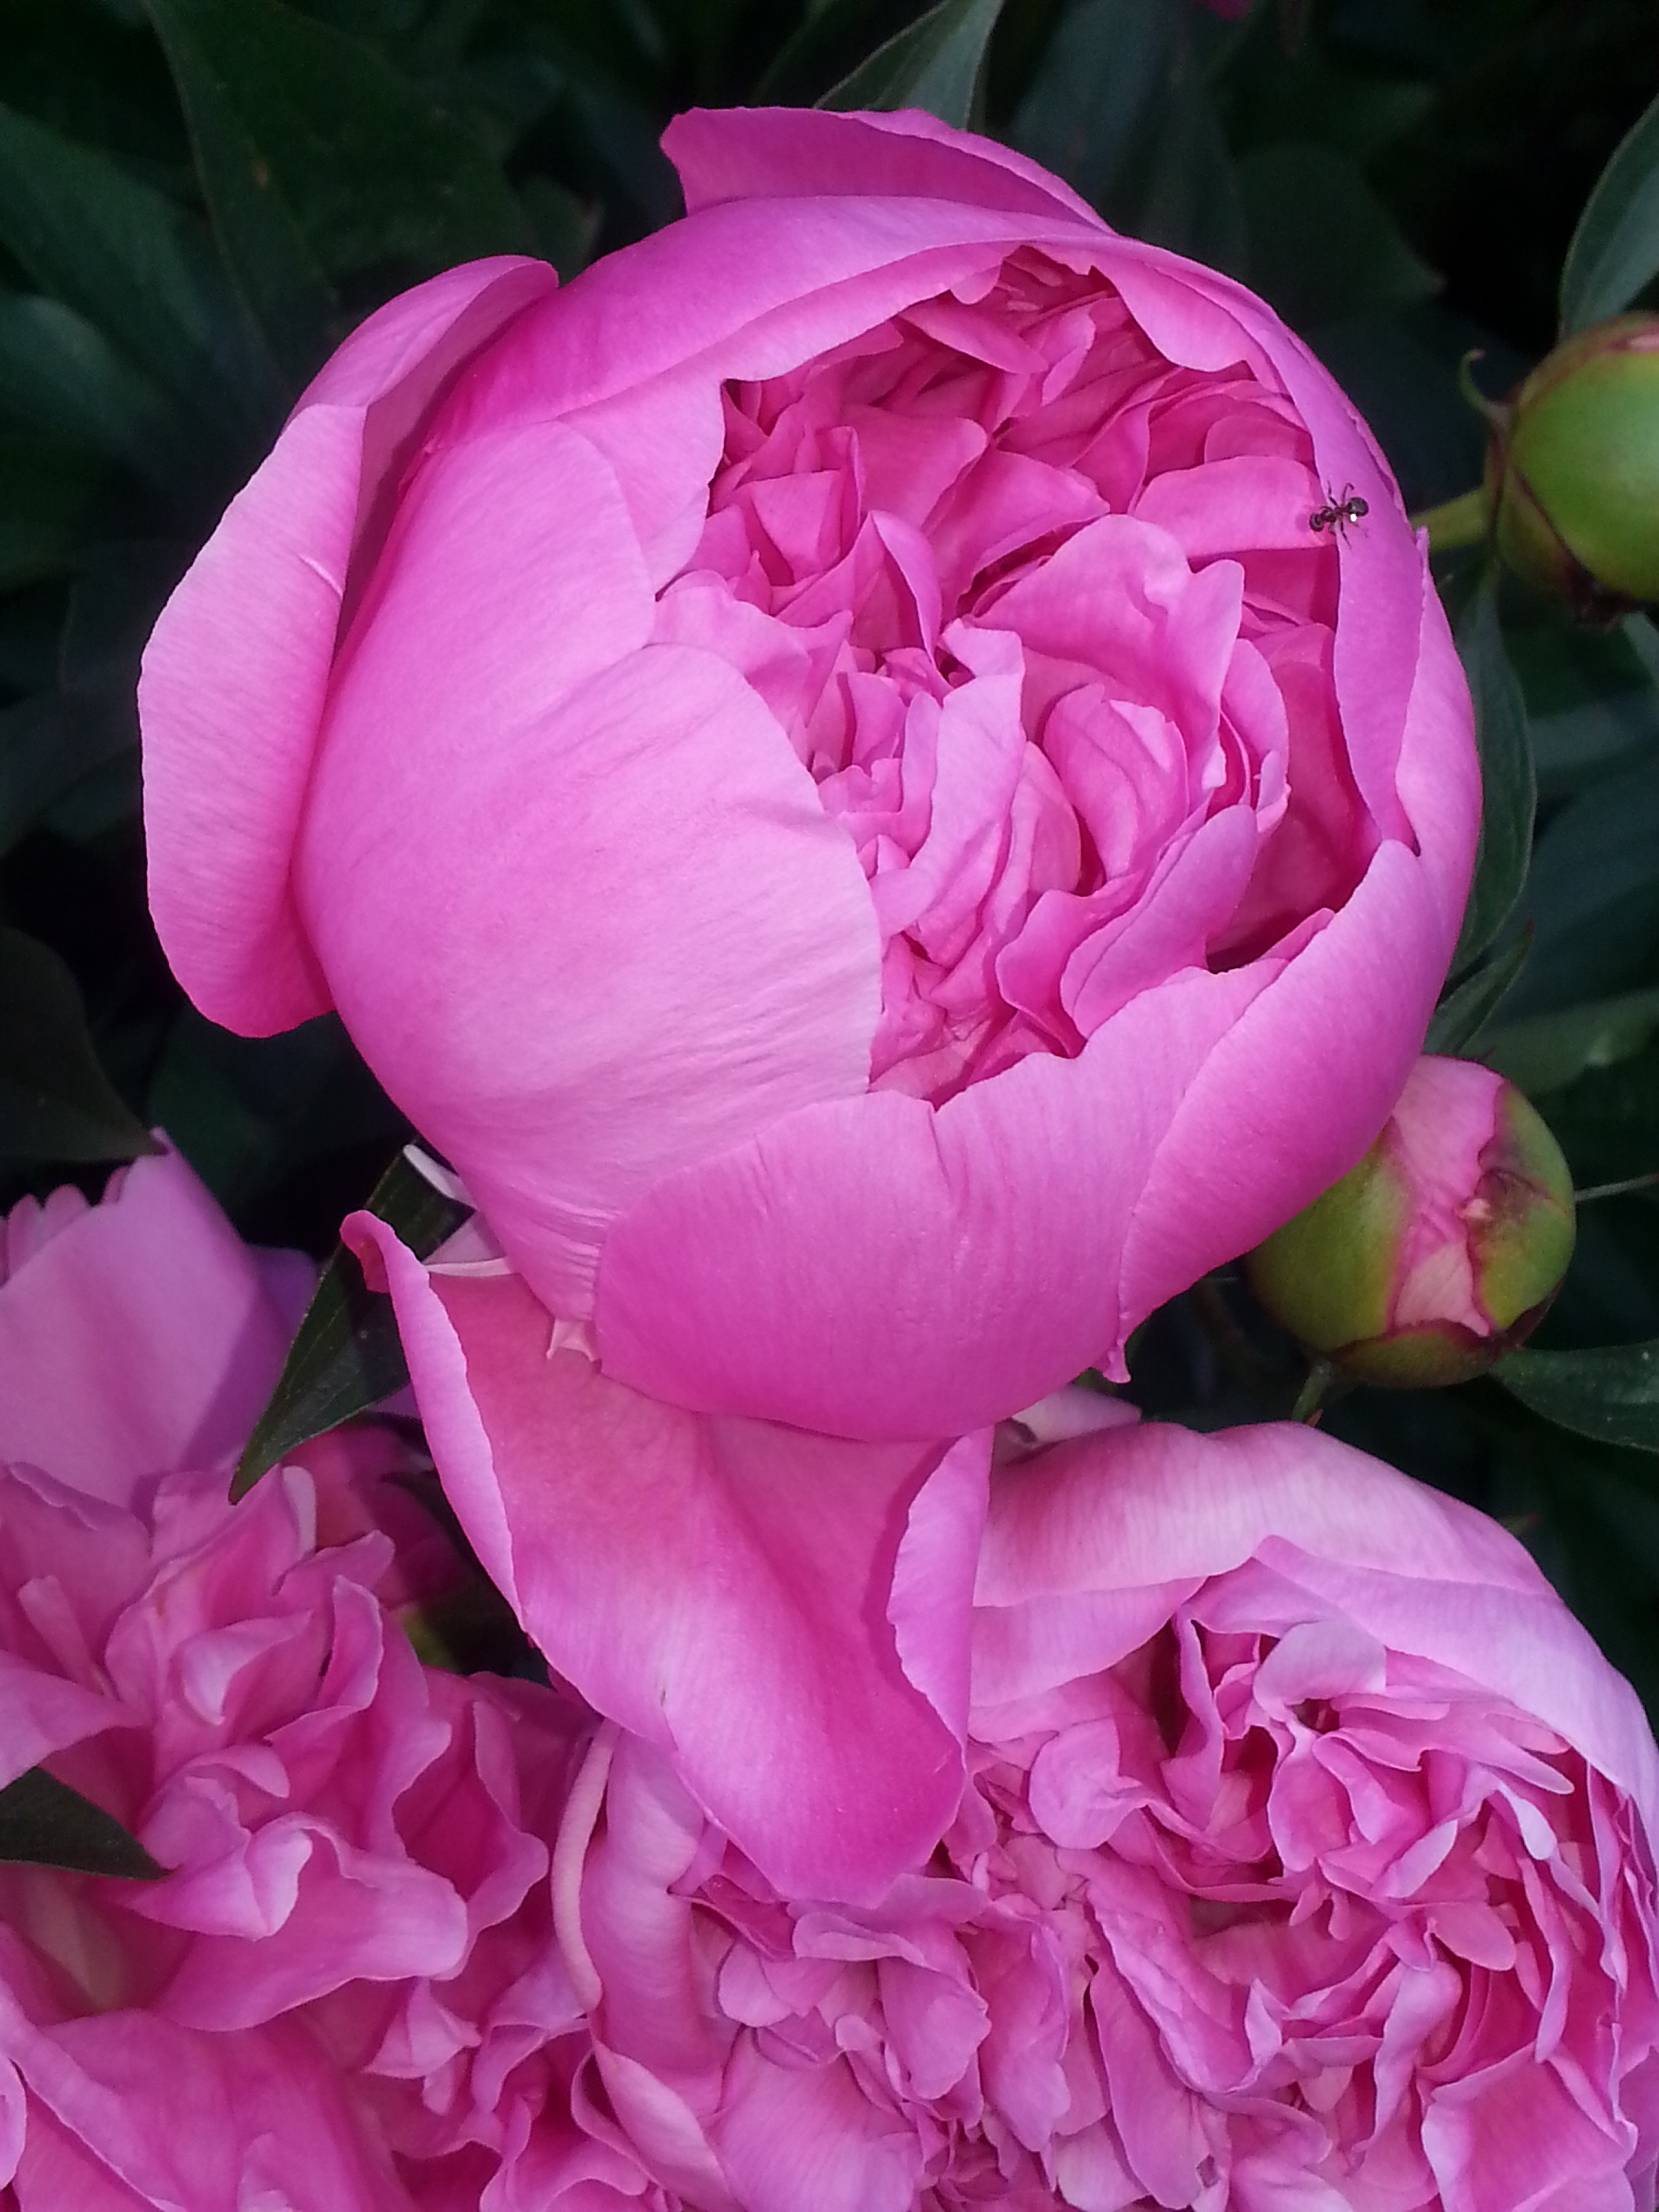
nature, blossom, plant, flower, petal, rose, garden, pink, flora, peony, floribunda, flowering plant, garden roses, rose family, land plant, rosa centifolia